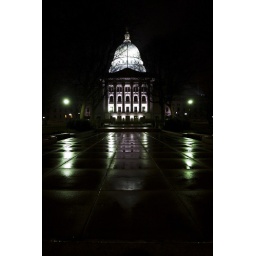
The Wisconsin State Capitol building reflects on the rain-covered sidewalk Saturday, March 21, 2009, in downtown Madison, Wis.